Ihor Lapin

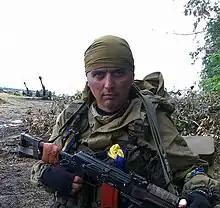
Ihor Lapin in 2014

Ihor Lapin (born 28 May 1969) is a Ukrainian lawyer and politician who is a former (2014–2019) member of the Parliament of Ukraine.